Iğdır

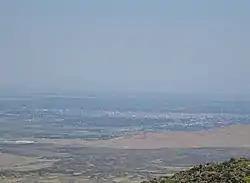
Iğdır as seen from Mount Ararat

Transport to Iğdır is via roads or air. Turkish state route D.080 and European route E99 pass through Iğdır.
Iğdır Airport, opened in 2012, serves the city with internal flights to Istanbul and Ankara.
Regular bus services connect the city to major national and regional centres.
There is, as of 2016, no rail transport to Iğdır, but it will be a stop on the Nakhchivan-Kars railway when it is completed.